Frank Budd

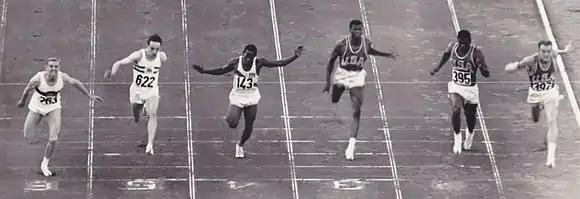
100 m final at the 1960 Olympics, Budd is 2nd from right

This record had stood since 1948 having first been set by Mel Patton and subsequently equaled by 12 other athletes.